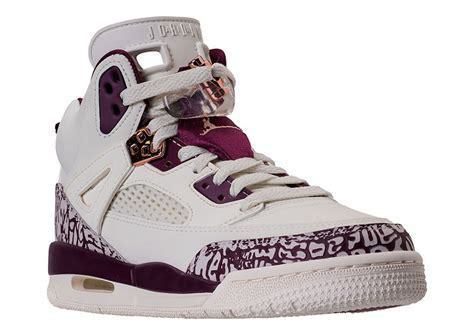
Brand: Jordan
Model: Spizike